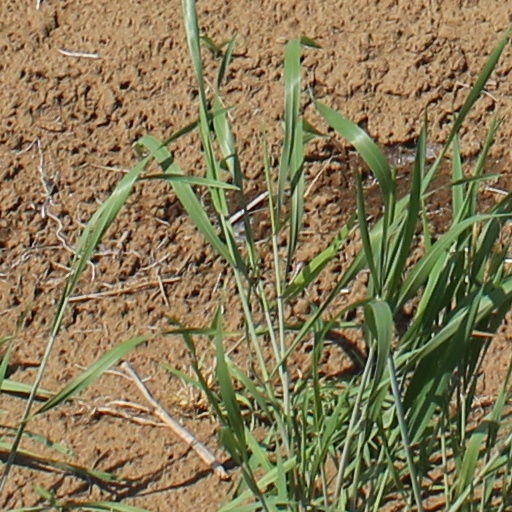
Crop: wheat